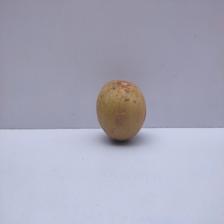
Size: Medium